Cégep régional de Lanaudière

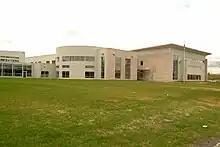
Cégep régional de Lanaudière à Terrebonne

The Cégep régional de Lanaudière is a Cégep, made up of three constituent colleges in Joliette, L'Assomption and Terrebonne, located in Quebec, Canada.